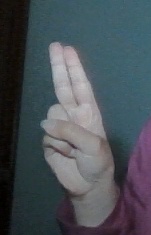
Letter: taa